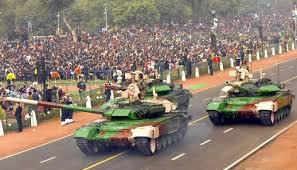
Label: Tank